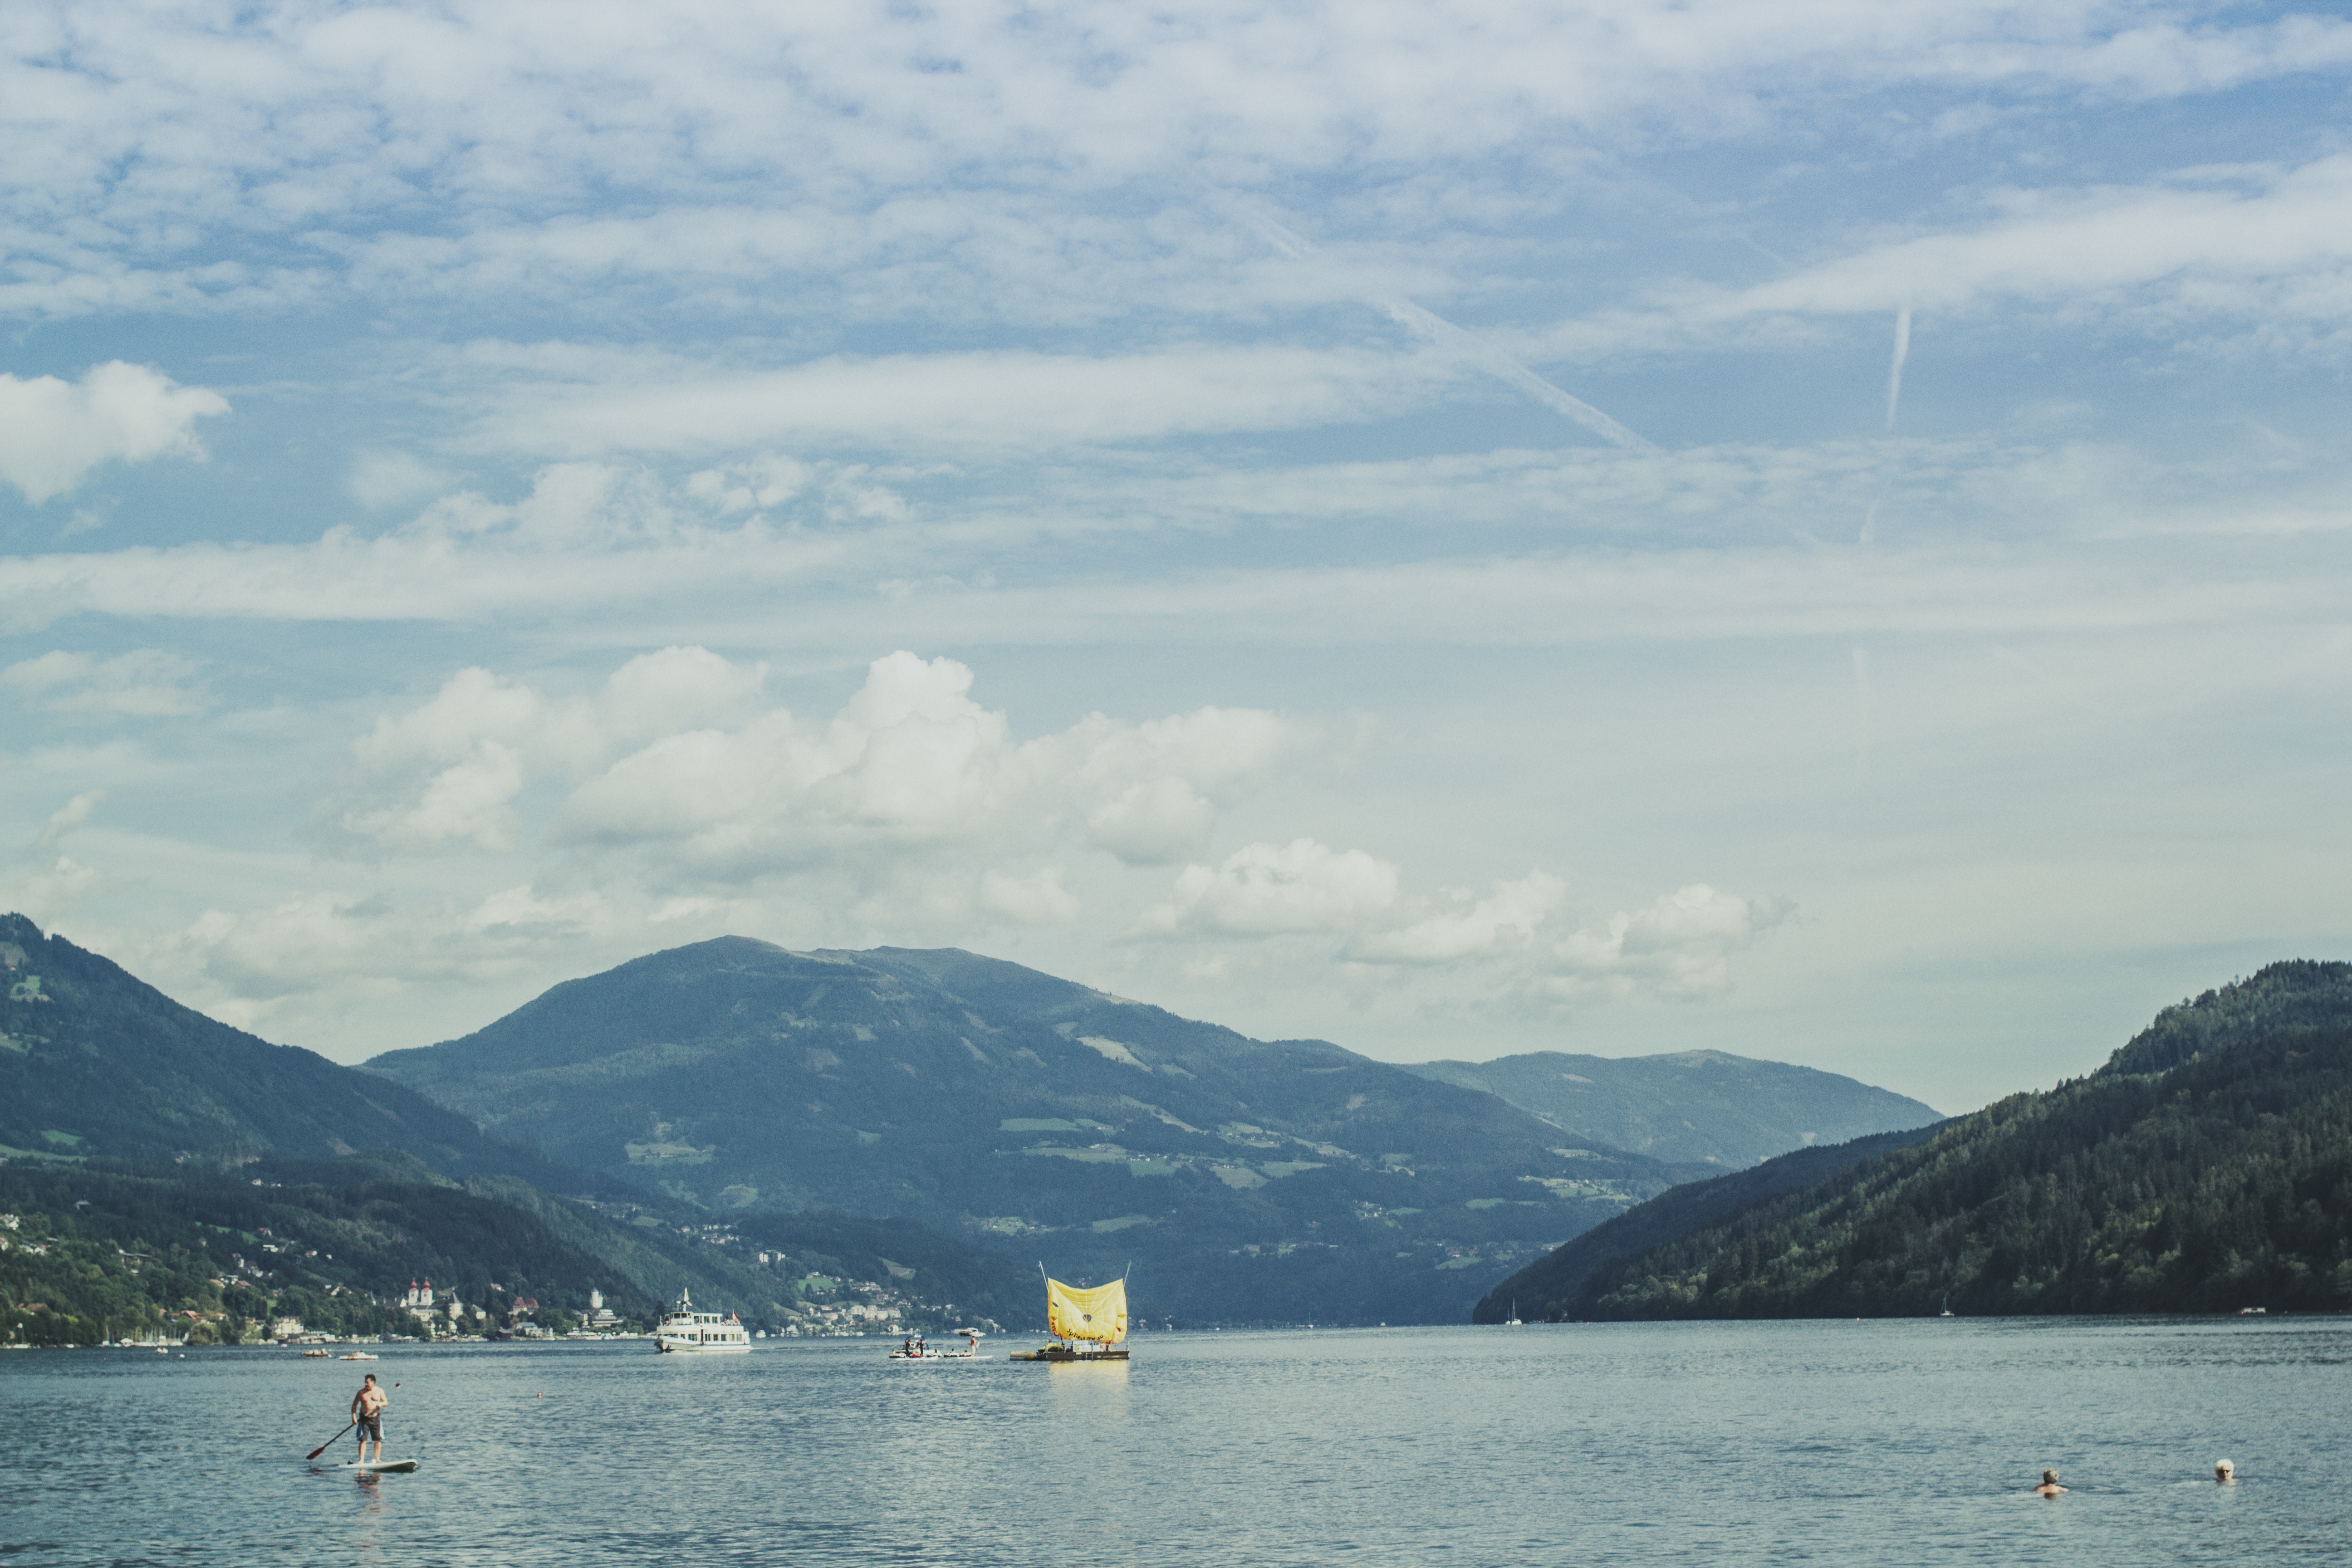
sea, coast, mountain, cloud, lake, mountain range, vehicle, glacier, bay, fjord, reservoir, body of water, loch, landform, geographical feature, glacial landform